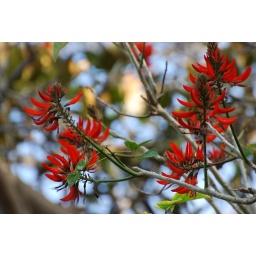
Coral trees are great in winter. No leaves, just loads of striking red flyers. They become lorikeet magnets.